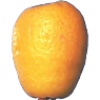
Label: Kumquats 1